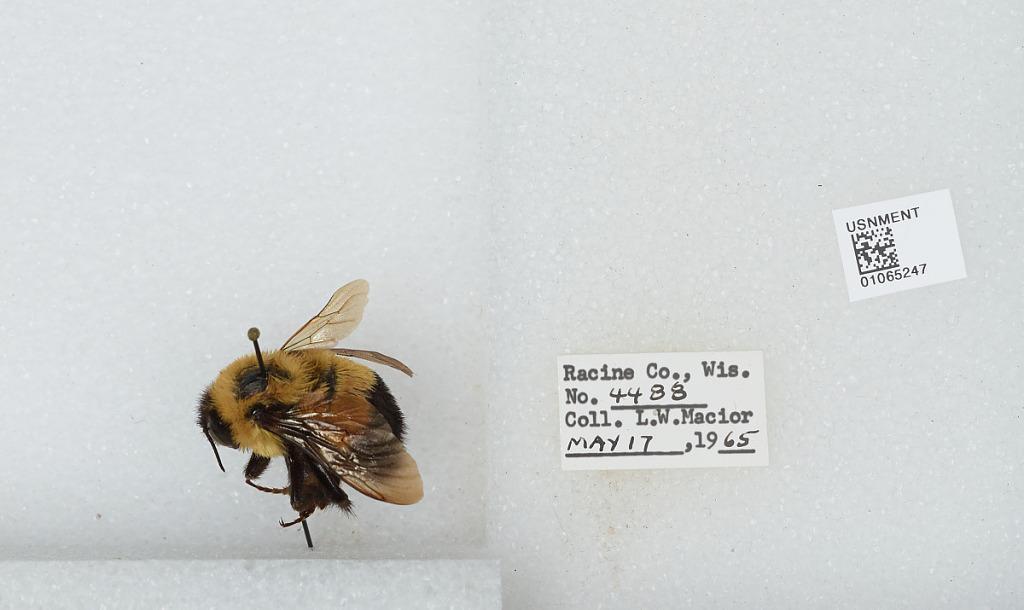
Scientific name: Bombus (Bombus) affinis Cresson
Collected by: L. Macior
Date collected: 1965-5-17
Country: United States
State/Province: Wisconsin
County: Racine
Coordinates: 42.78, -87.76